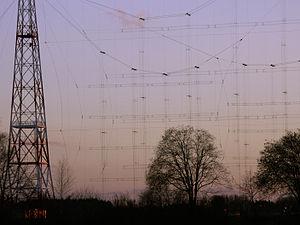
Une Antenne rideau est une antenne directive pour les ondes courtes qu’on utilise aux émetteurs radio.